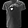
Label: T - shirt / top